Acrocanthosaurus

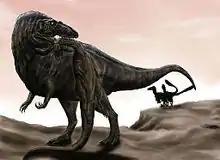
"Acrocanthosaurus" carrying a "Tenontosaurus" carcass away from a pair of "Deinonychus"

The Glen Rose Formation of central Texas preserves many dinosaur footprints, including large, three-toed theropod prints. The most famous of these trackways was discovered along the Paluxy River in Dinosaur Valley State Park, a section of which is now on exhibit in the American Museum of Natural History in New York City, although several other sites around the state have been described in the literature. It is impossible to say what animal made the prints, since no fossil bones have been associated with the trackways. However, scientists have long considered it likely that the footprints belong to "Acrocanthosaurus". A 2001 study compared the Glen Rose footprints to the feet of various large theropods but could not confidently assign them to any particular genus. However, the study noted that the tracks were within the ranges of size and shape expected for "Acrocanthosaurus". Because the Glen Rose Formation is close to the Antlers and Twin Mountains Formations in both geographical location and geological age, and the only large theropod known from those formations is "Acrocanthosaurus", the study concluded that "Acrocanthosaurus" was most likely to have made the tracks.